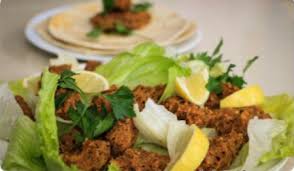
Yemek: cig_kofte